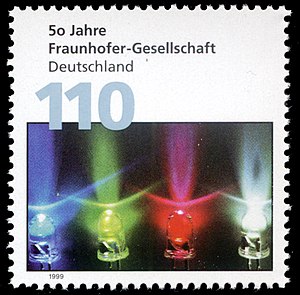
Fraunhofer-Gesellschaft
Fraunhofer-Gesellschaft er en tysk forskningsorganisation med 58 forskningsinstitutter i Tyskland, der hver især fokuserer på forskellige forskningsfelter. Virksomhedens hovedvirksomhed kontraktforskning for private og offentlige virksomheder. Fraunhofer har ca. 15.000 ansatte, primærk ingeniører og videnskabsfolk. Fraunhofer har endvidere seks forskningscentre i USA samt afdelinger i Asien.